George J. F. Clarke

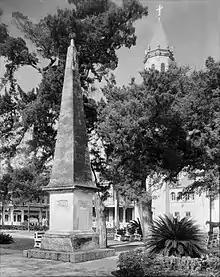
Constitution of 1812 monument in St. Augustine

The withdrawal of US troops in May 1813, and the dispensation by Governor Kindelán of local self-government under the new Spanish Constitution of 1812 to the inhabitants of the turbulent districts along the St. Johns and St. Marys rivers and Amelia Island, had little effect on the state of anarchy now endemic to the area, especially around the St. Marys River where the so-called Patriots were determined to preserve the "Republic of Florida". Civil disturbances were prevalent, and the rebellion begun in 1812 persisted, with hostility directed at the Spanish authorities on Amelia Island. In 1816, Governor Coppinger sent Clarke, Zephaniah Kingsley, and Henry Yonge Jr. to parley with the malcontents and negotiate an agreement by which the hostility might cease.